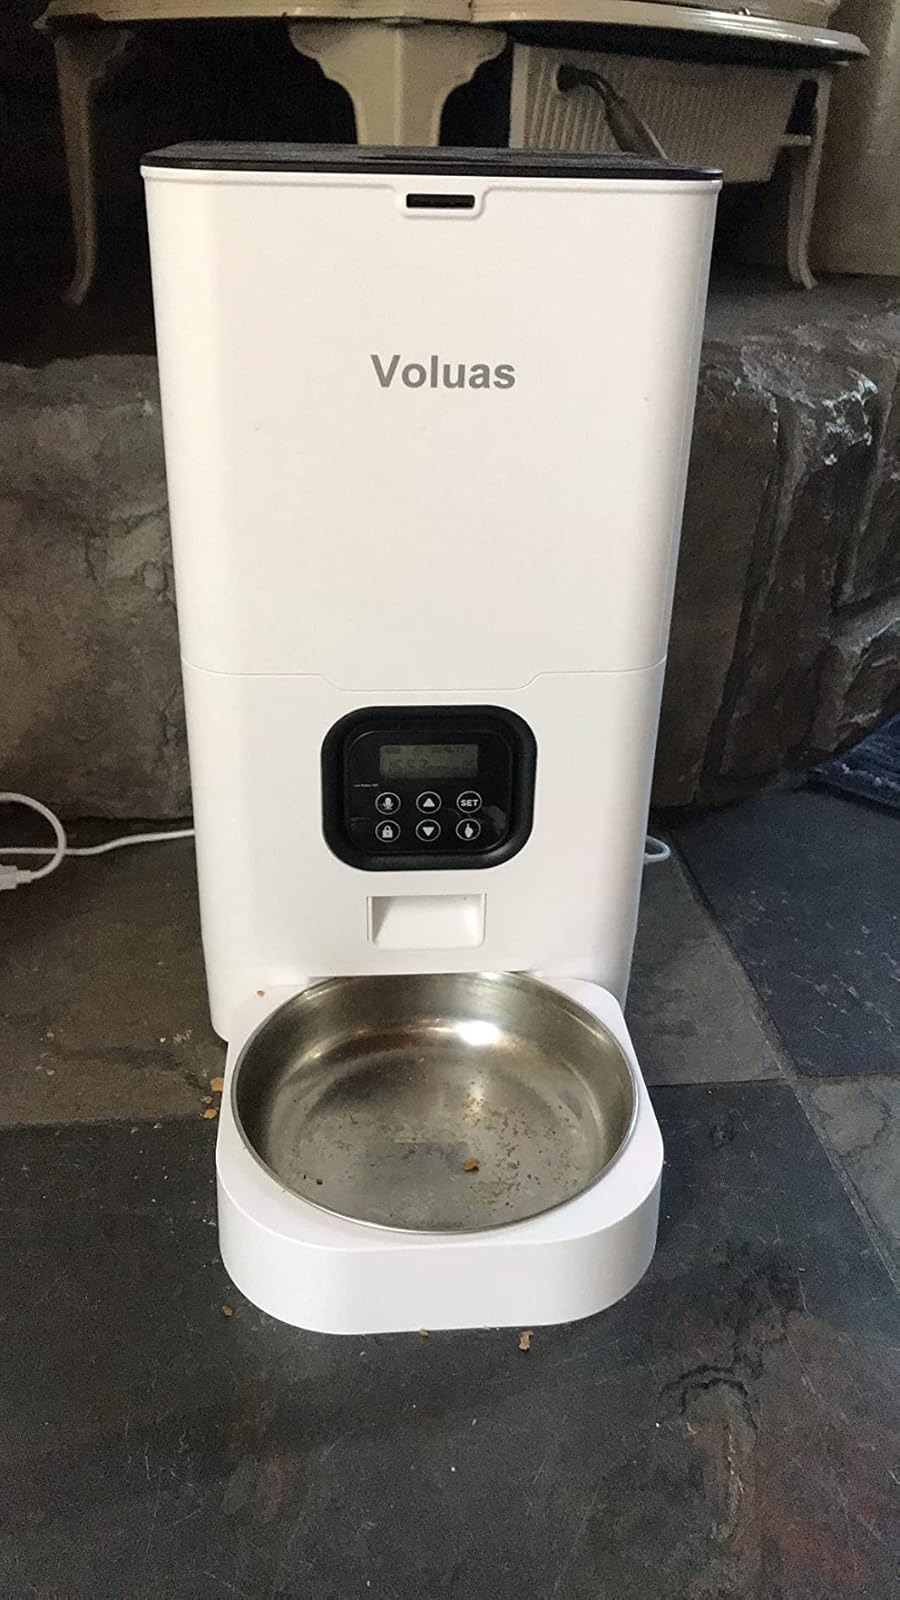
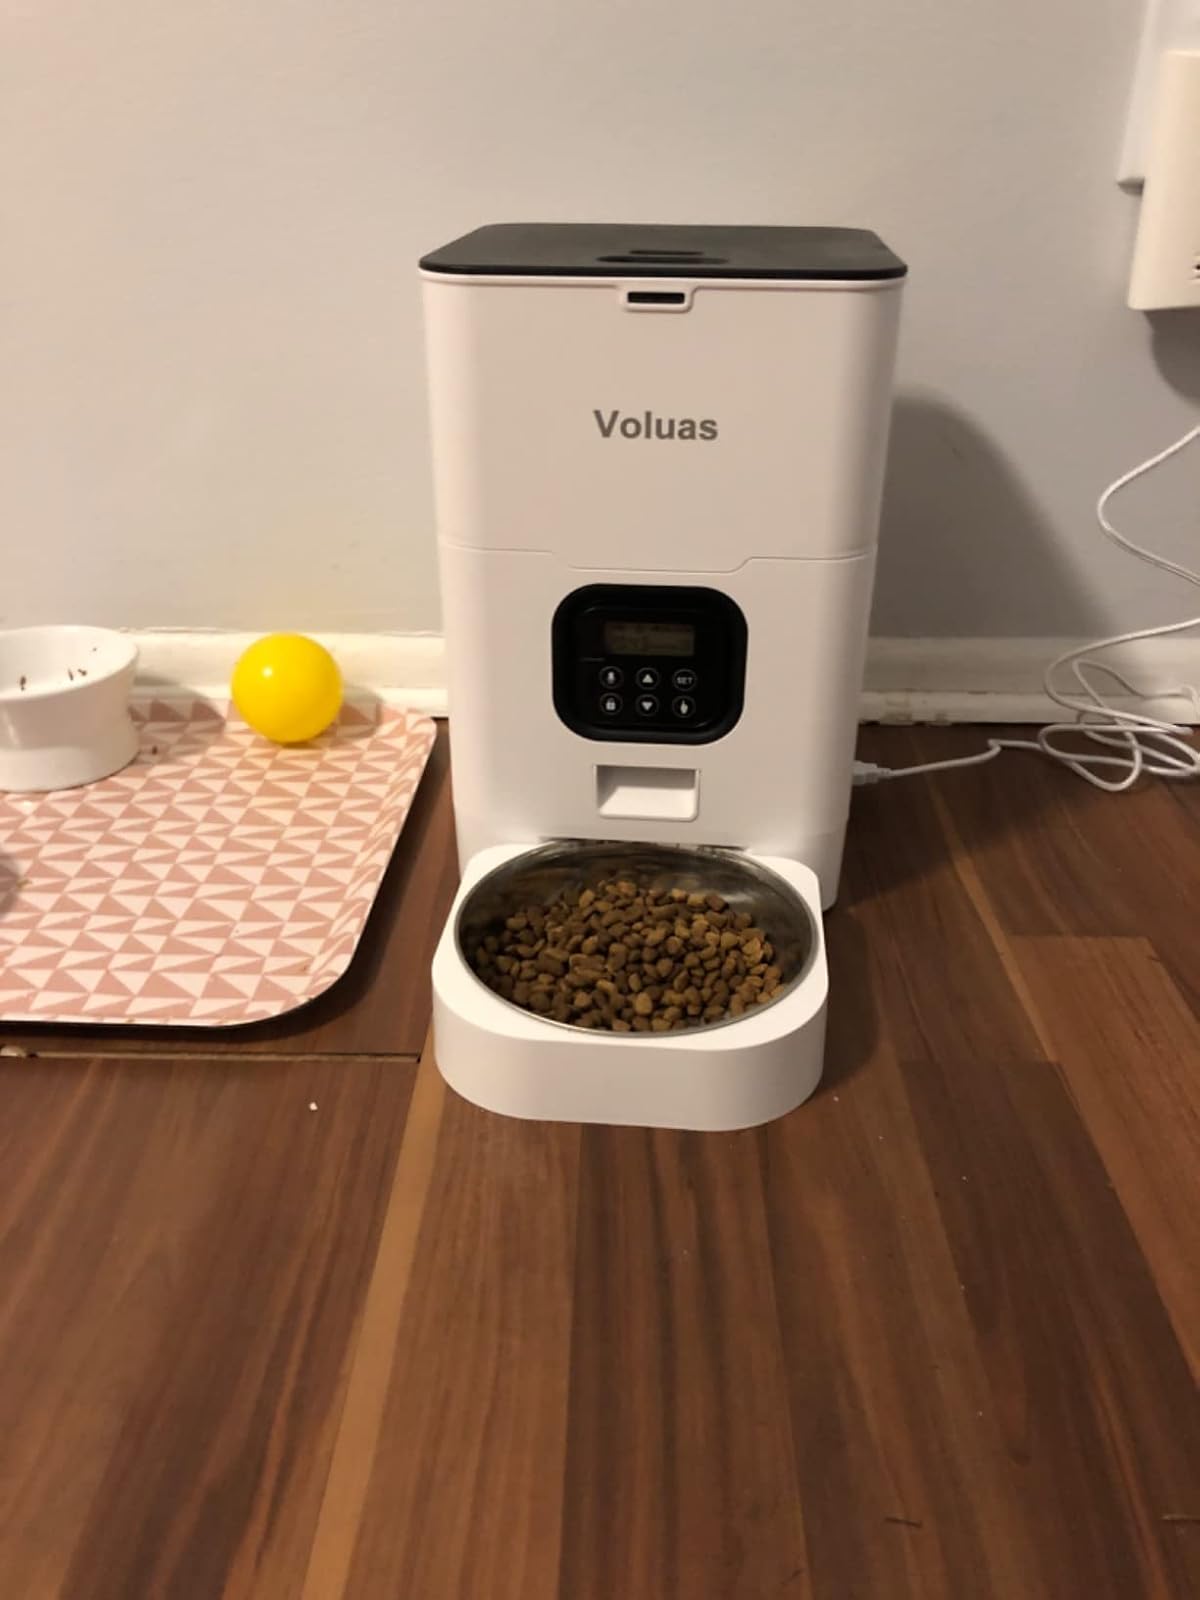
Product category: items_feeder
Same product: yes